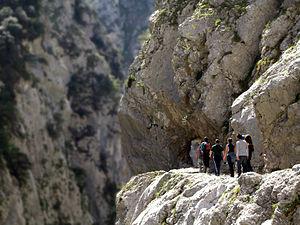
Le sentier du Cares est un des sentiers de randonnée pédestre les plus connus, les plus spectaculaires et les plus prisés des pics d'Europe, montagnes espagnoles situées à cheval entre la province de León et le principauté des Asturies. Il sinue pendant 12 kilomètres le long de la gorge de la rivière Cares, entre la localité asturienne de Poncebos et le village très isolé de Caín de Valdeón dans la province de Léon. Une variante du sentier de randonnée consiste à continuer vers le sud jusqu'à la localité de Posada de Valdeón, village d'altitude de la province de León, ce qui représente un parcours total de 24 kilomètres depuis Poncebos.